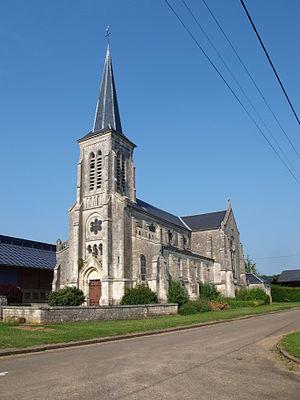
Artaise-le-Vivier (Ardennes, France)